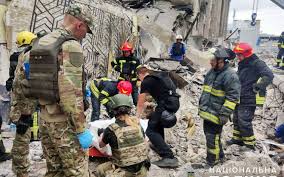
Label: Iskander